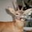
Label: deer